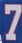
Number: 7